Robert Culp

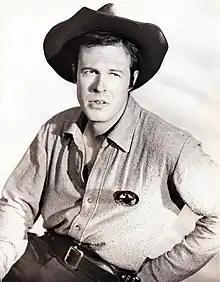
Culp as Ranger Gilman in the 1957–1959 TV Western "Trackdown"

Culp came to national attention early in his career as the star of the 1957–1959 CBS Western television series "Trackdown", in which he played Texas Ranger Hoby Gilman, based in the town of Porter, Texas. It was one of Culp's many appearances in TV Westerns. The pilot for "Trackdown" was "Badge of Honor", a 1956 episode of "Dick Powell's Zane Grey Theatre", in which Culp starred as Gilman.